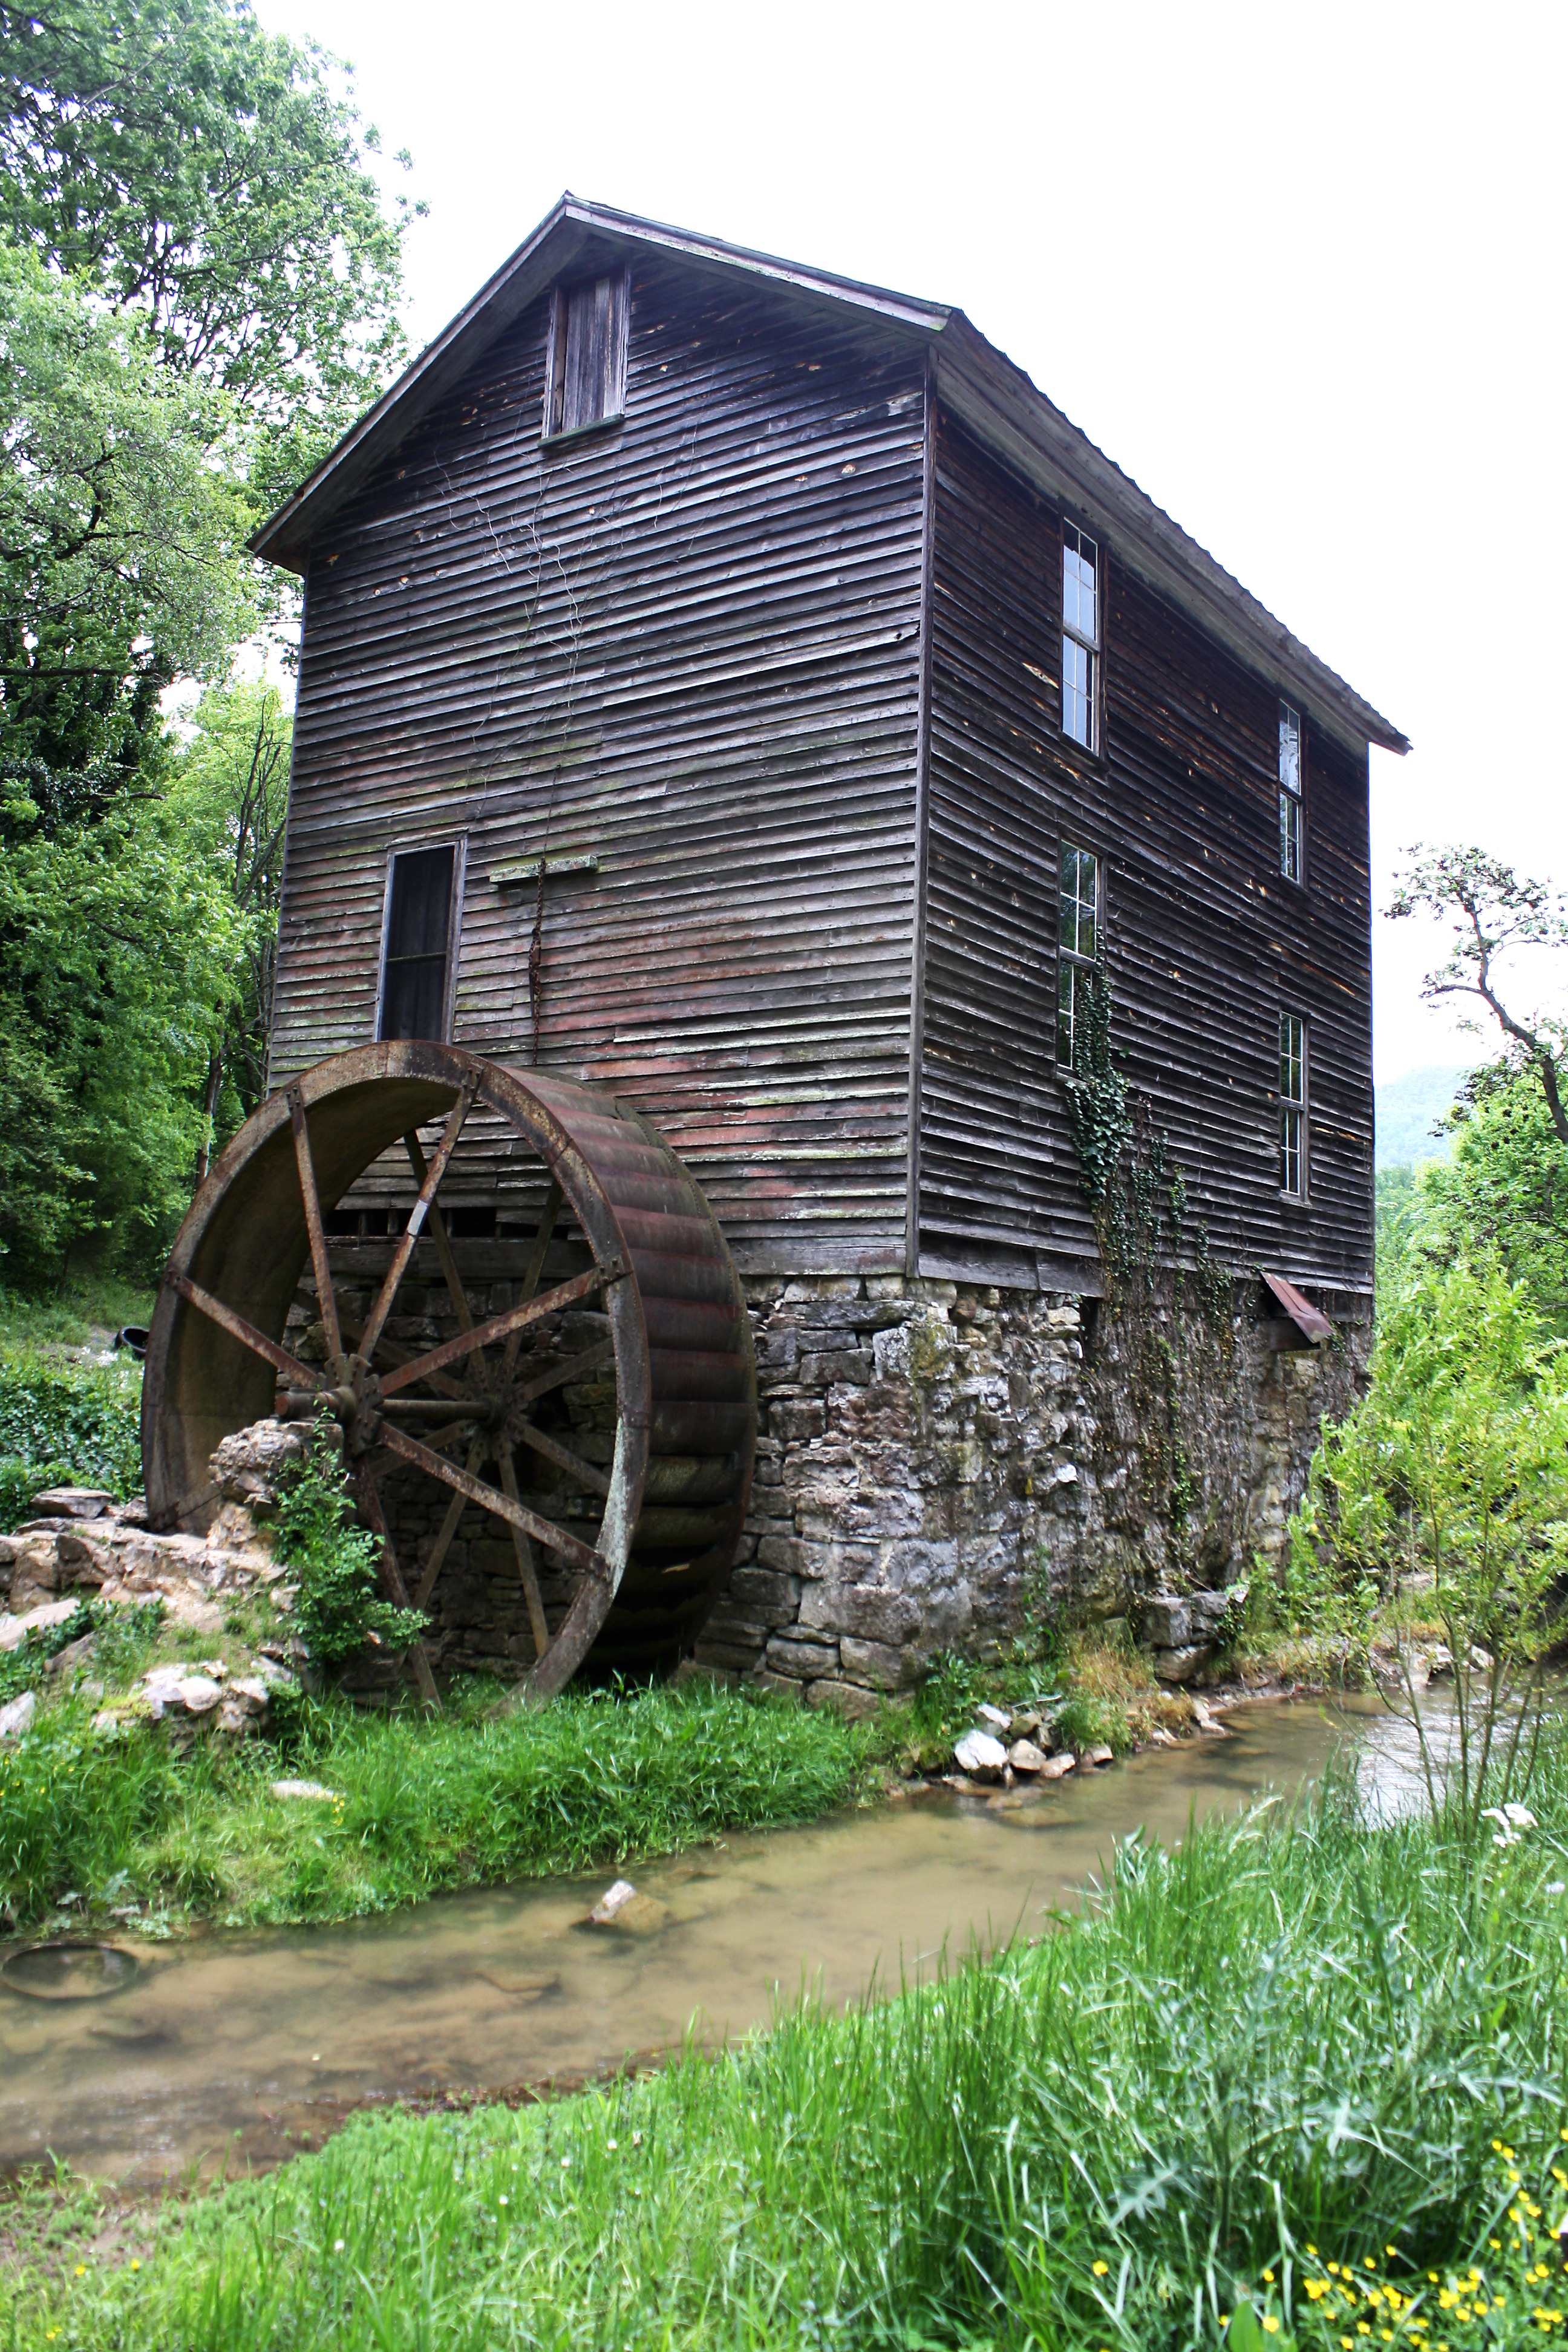
water, farm, house, building, barn, home, shed, cottage, backyard, property, garden, mill, tourists, yard, tennessee, rural area, gatlinburg, water wheel, outdoor structure